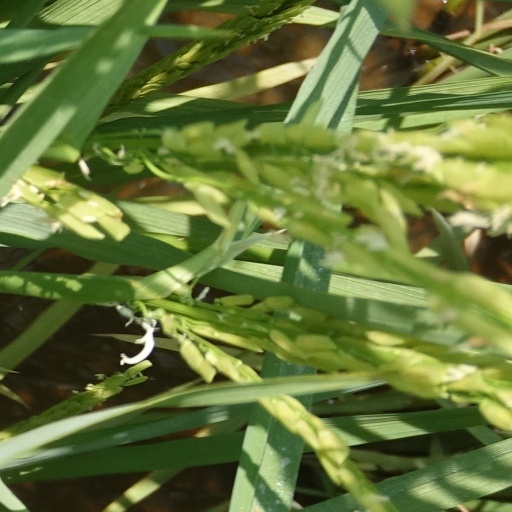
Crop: rice